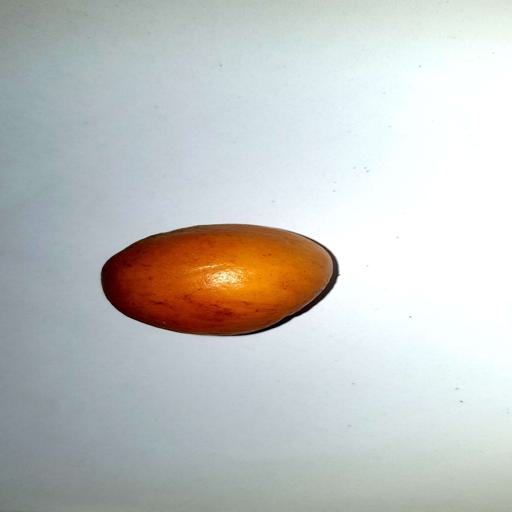
Label: healthy